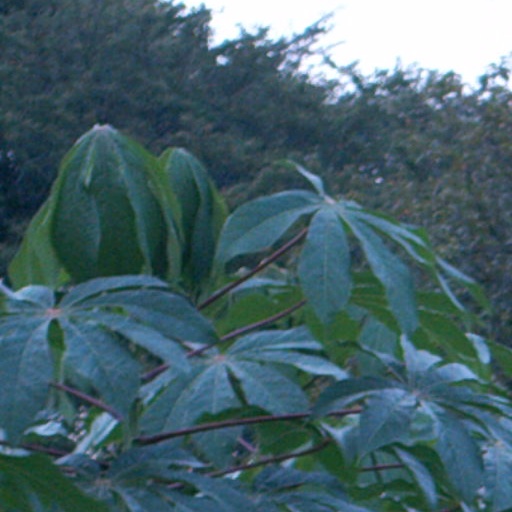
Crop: cassava